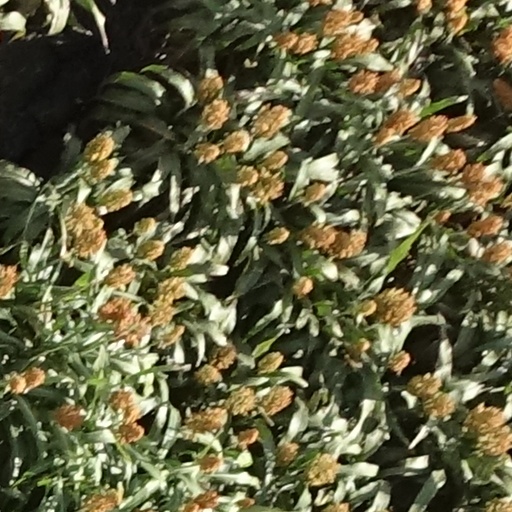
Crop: sorghum